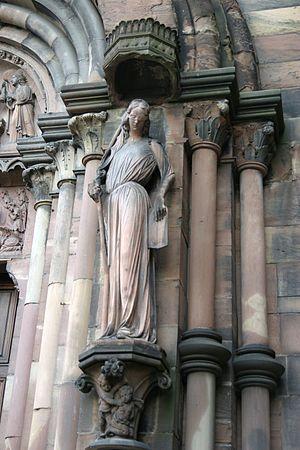
Le judaïsme et le christianisme sont deux religions abrahamiques dont le fondement commun est la Bible hébraïque que les chrétiens nomment Ancien Testament. Un processus de séparation s'est opéré graduellement entre ces deux religions à partir du IIᵉ siècle. Selon Simon Claude Mimouni et Pierre Maraval, ce processus serait « sans possibilité aucune de retour ou de dialogue véritable jusqu'à nos jours ». Néanmoins, le concile Vatican II a introduit une nouveauté avec le dialogue interreligieux et la déclaration Nostra Ætate, et s'est concrétisé par la visite historique du pape Jean-Paul II à la synagogue de Rome le 13 avril 1986, renouvelée par celle de Benoît XVI le 17 janvier 2010 et celle de François le 17 janvier 2016.